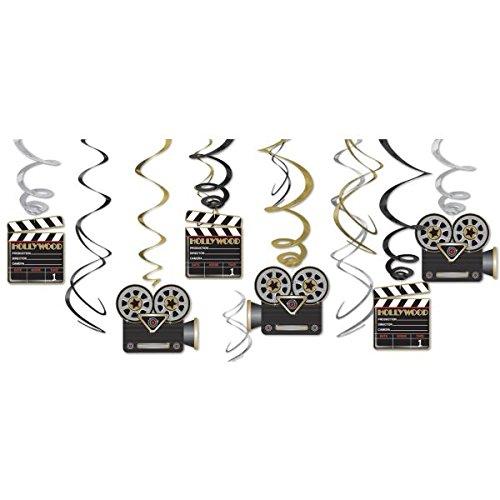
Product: Lights! Camera! Action! Value Pack Party Foil Swirl Hanging Decorating Kit
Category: Toys & Games | Party Supplies
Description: Get the chance to decorate hassle-free with this fun-fabulous Hollywood decorating kit.
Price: $7.19
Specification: Product Dimensions:         10 x 9.5 x 0.3 inches ; 3.2 ounces    |Shipping Weight: 4 ounces (View shipping rates and policies)|Domestic Shipping: Item can be shipped within U.S.|International Shipping: This item is not eligible for international shipping.  Learn More|ASIN: B006U3ZSBC|UPC: 048419975847|Item model number: 674473|    #11471    in Kids' Party Supplies    |    #29682    in Pre-Kindergarten Toys